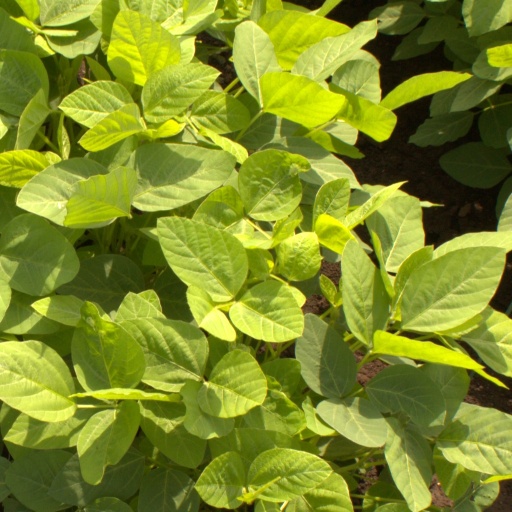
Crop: soybean